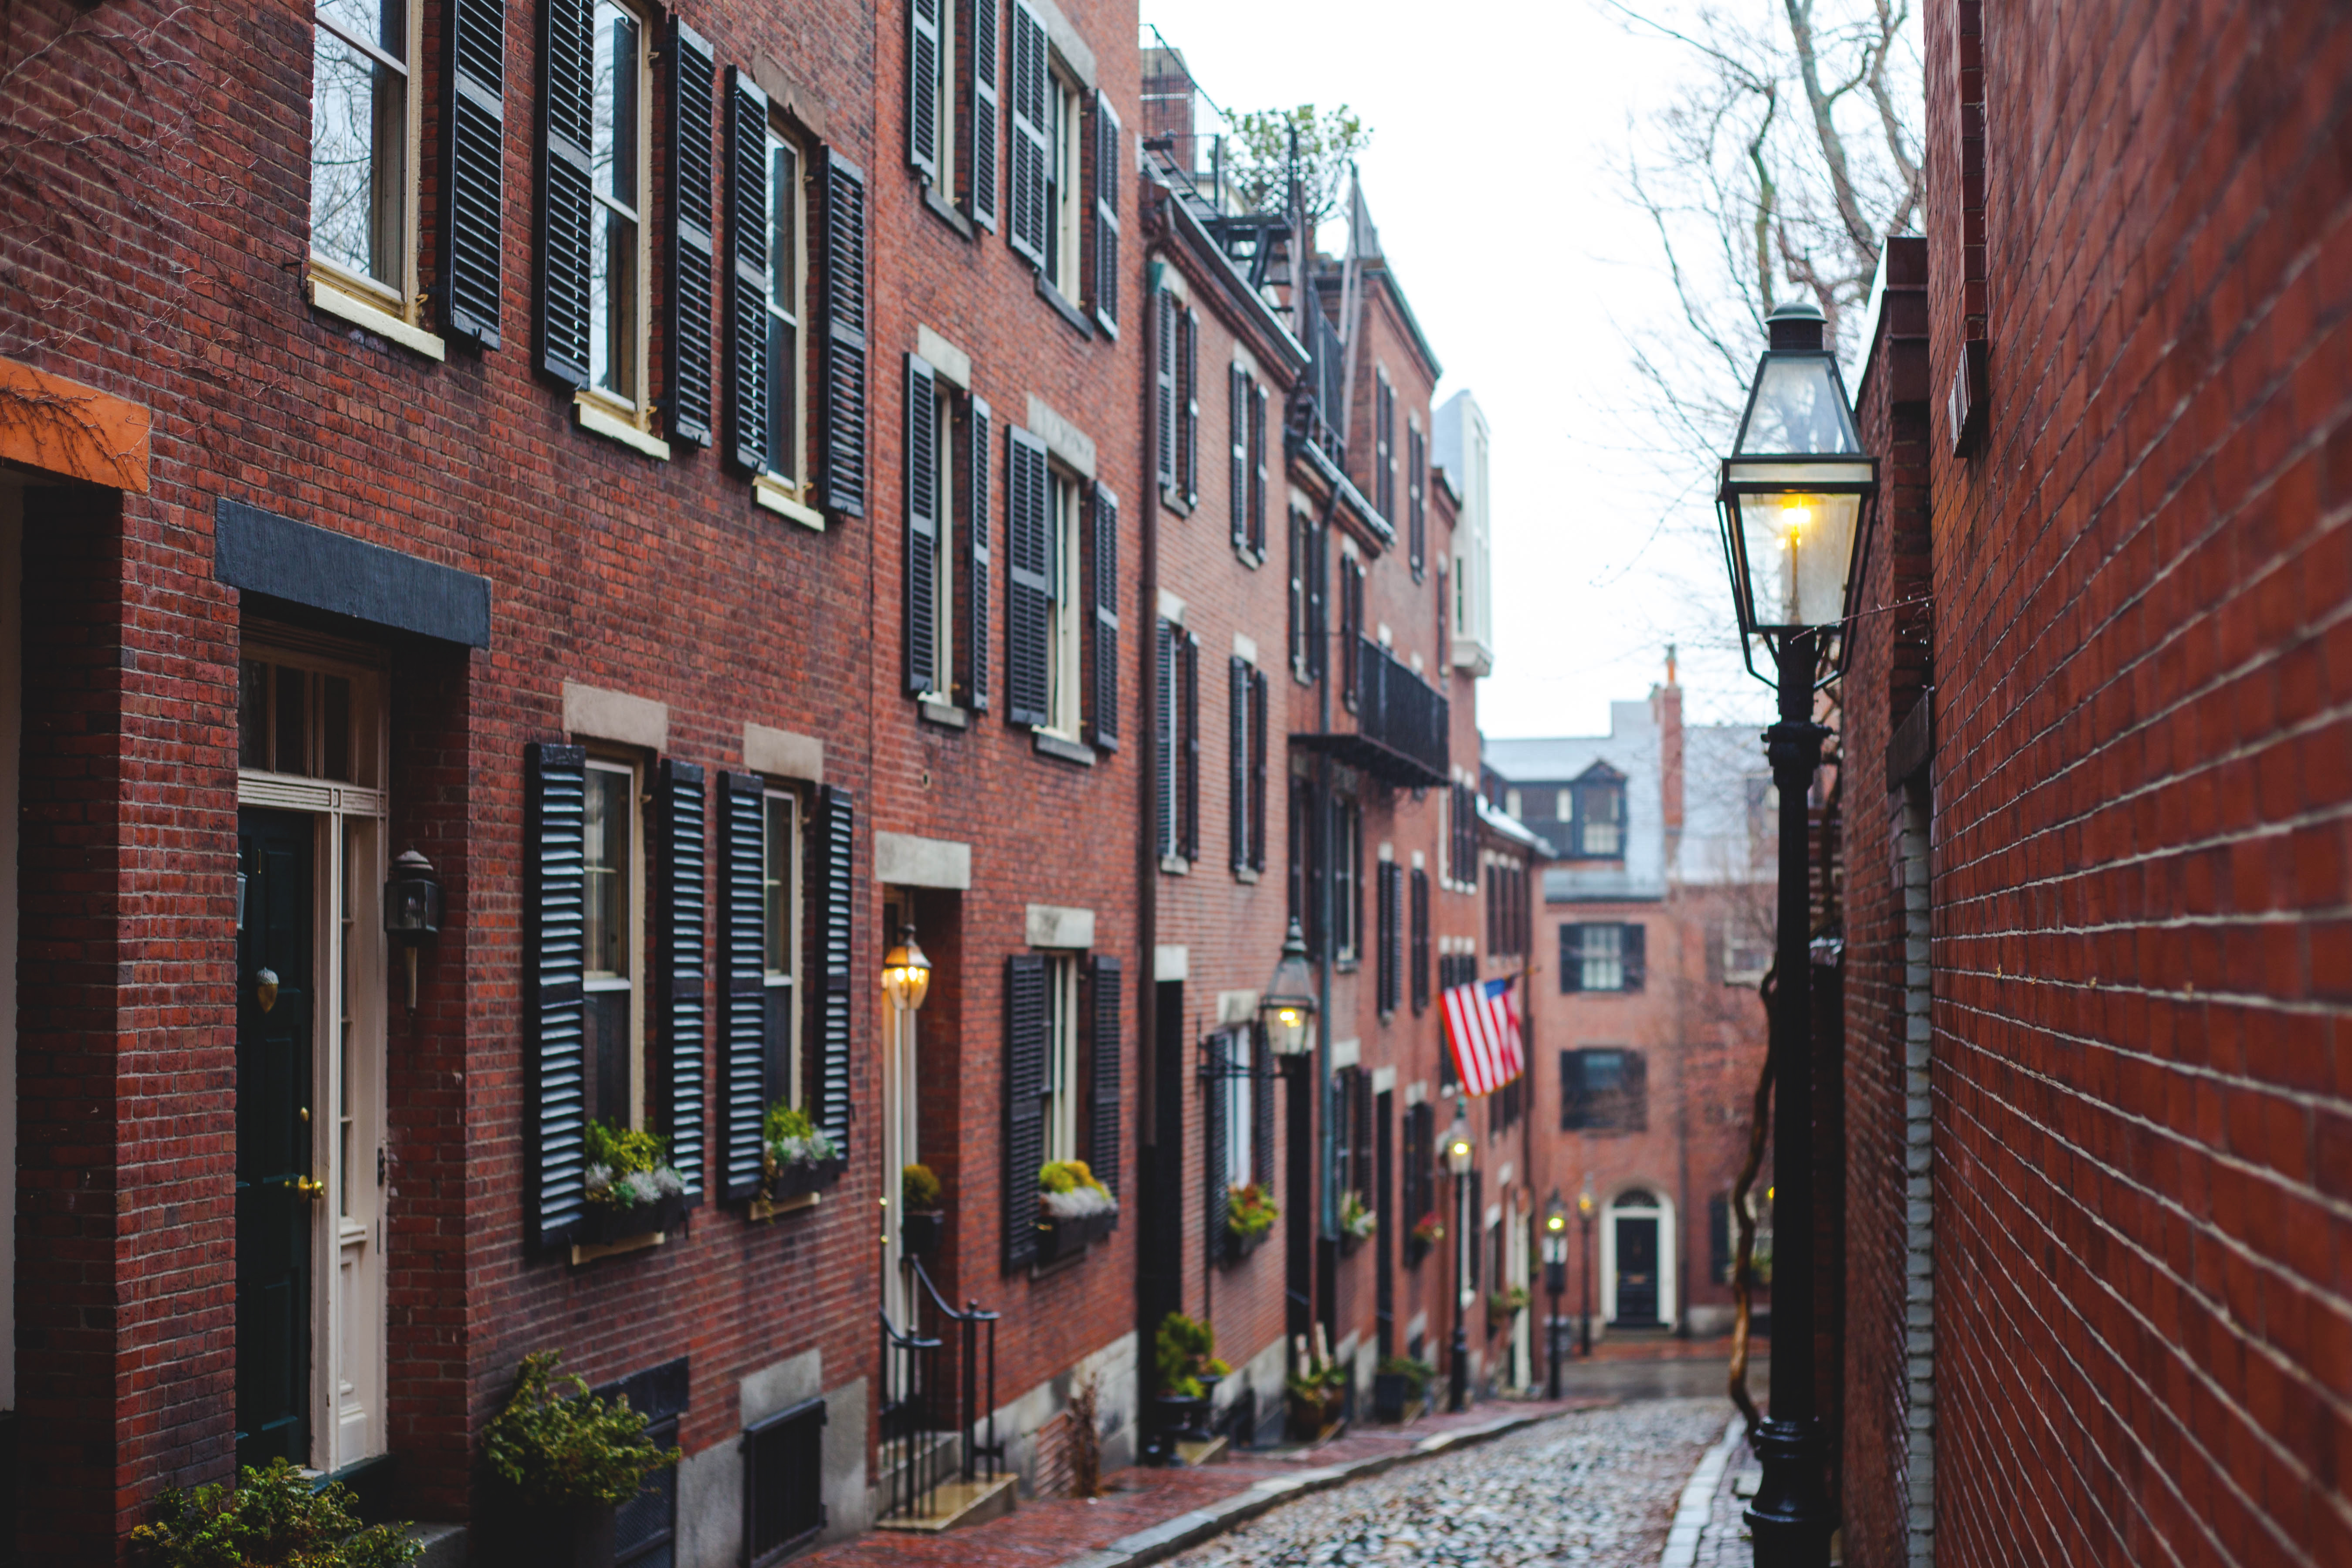
architecture, road, street, town, alley, city, wall, cityscape, downtown, facade, brick, lane, street lamp, buildings, windows, infrastructure, neighbourhood, urban area, residential area, human settlement